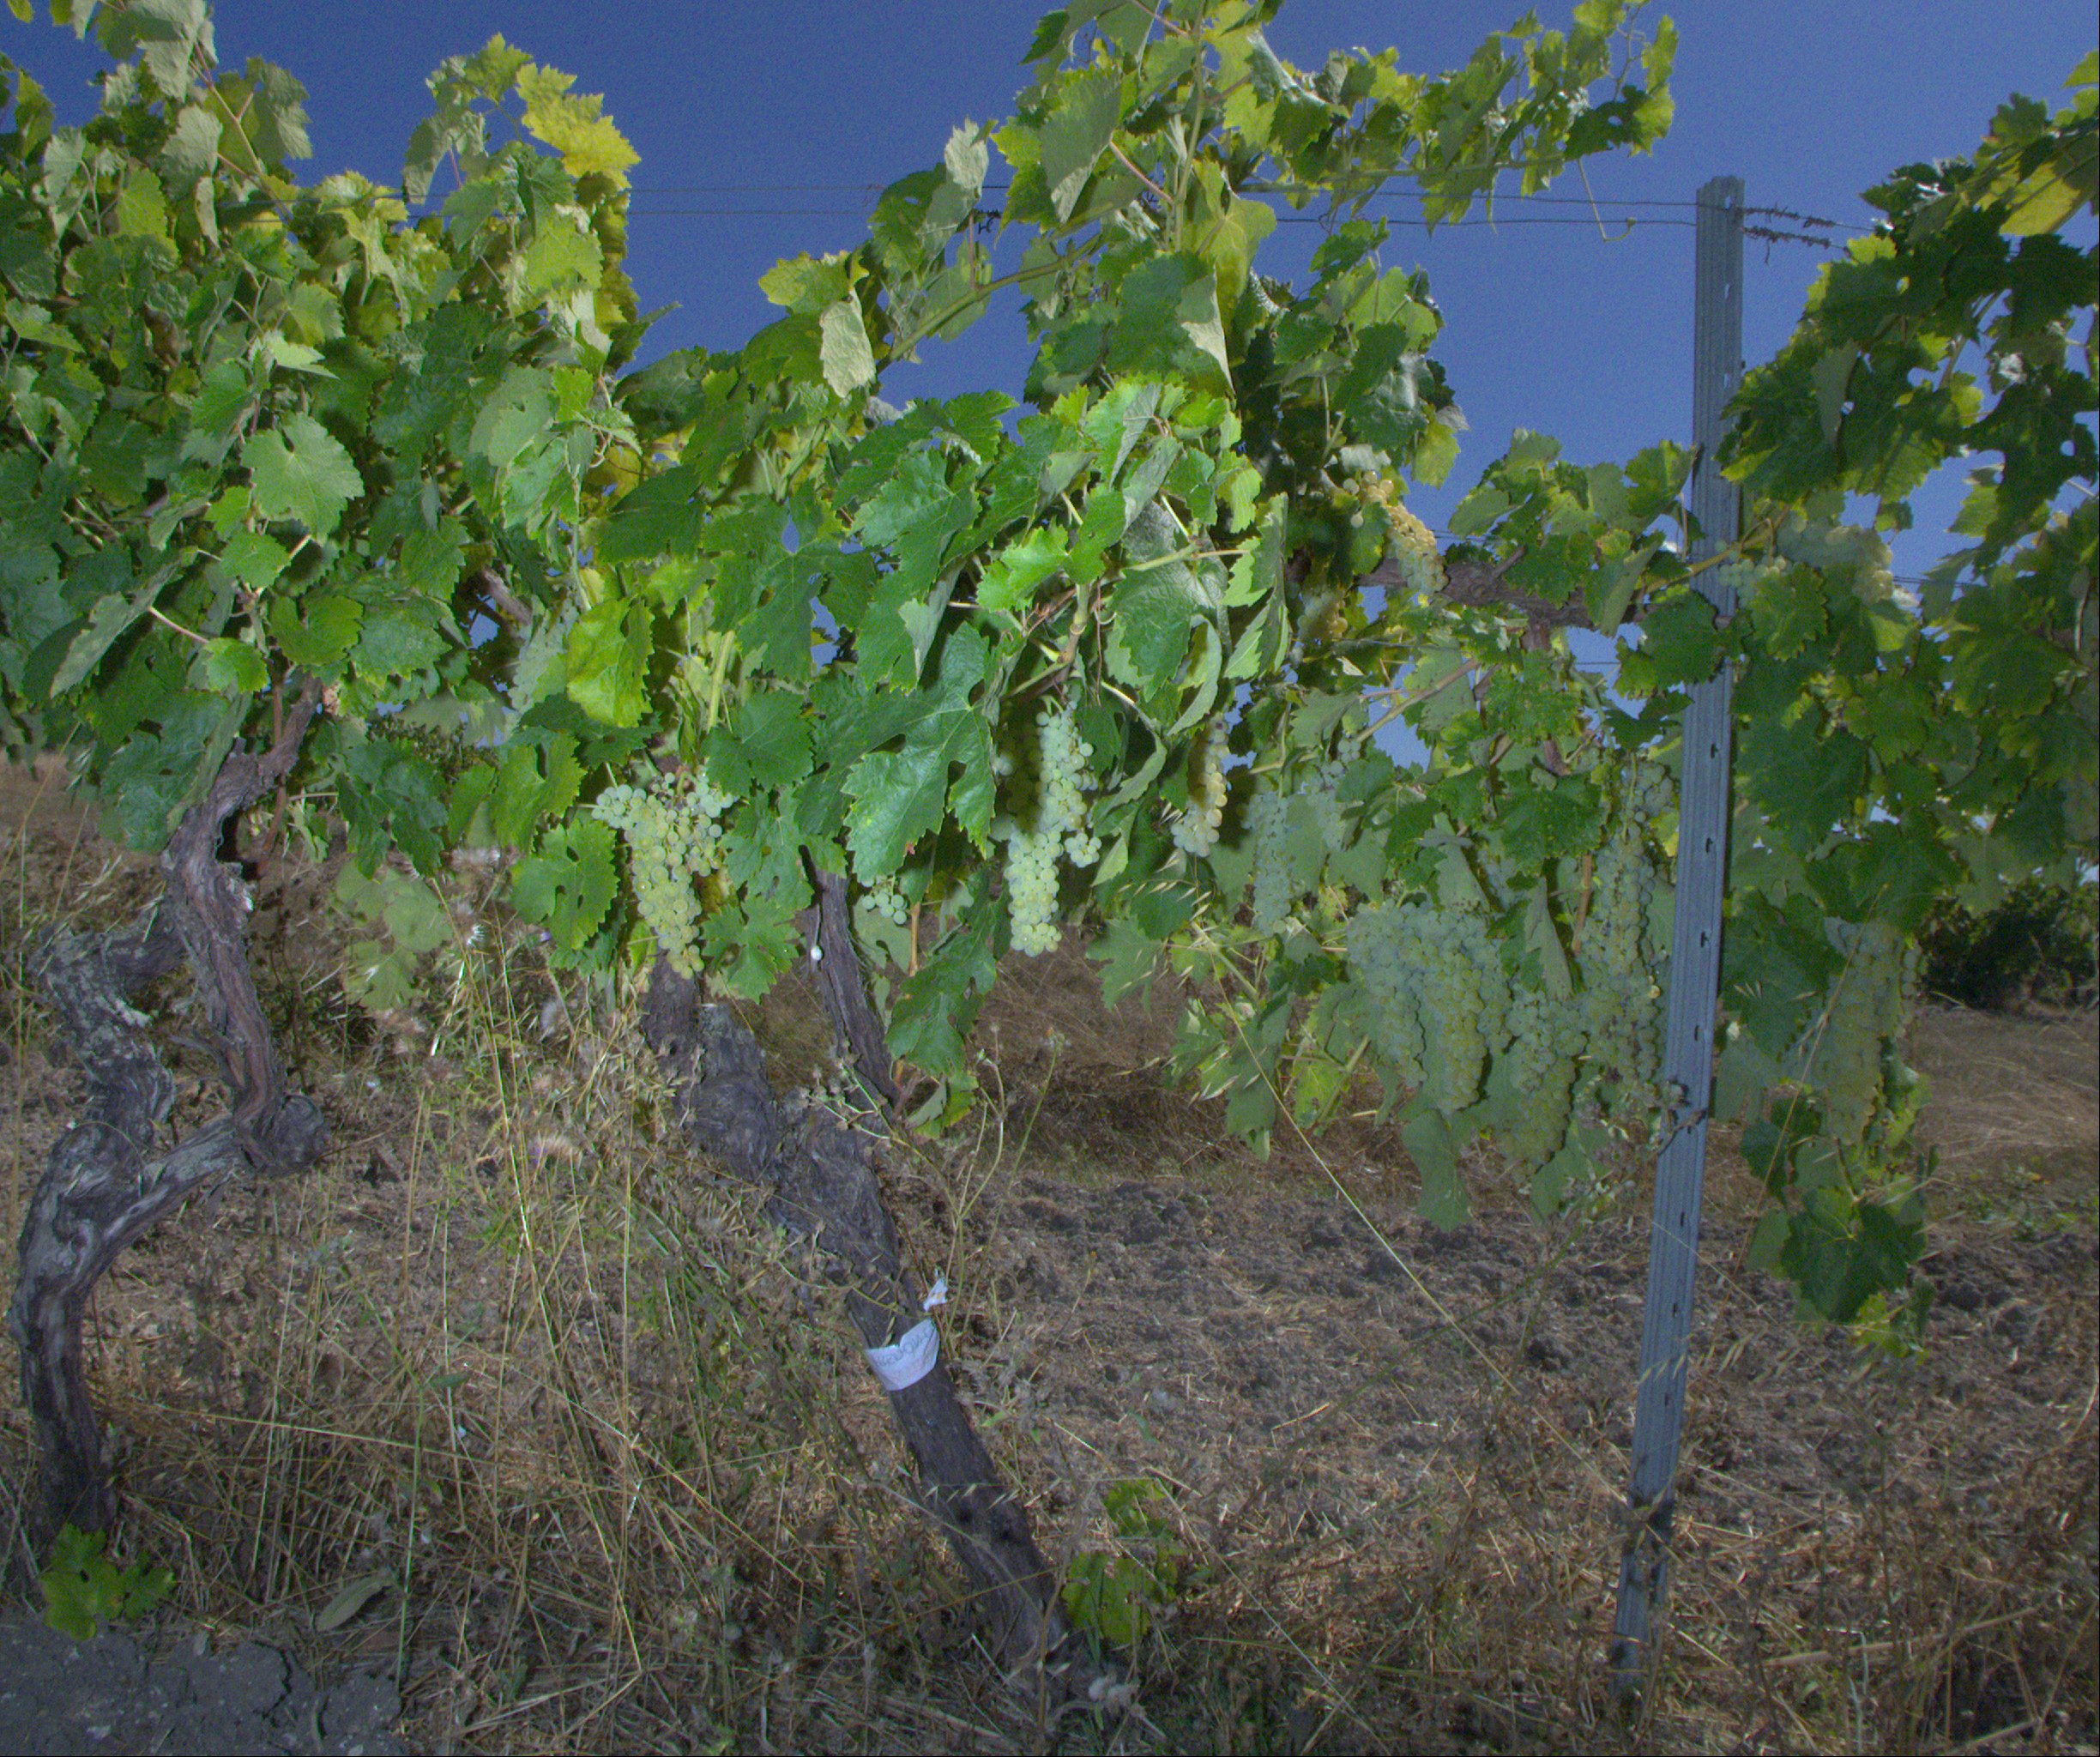
Grape variety: ugni-blanc
Disease: Flavescence dorée (fd)